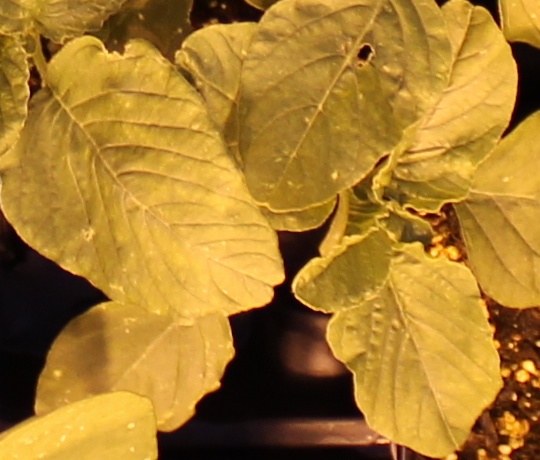
Label: Redroot Pigweed